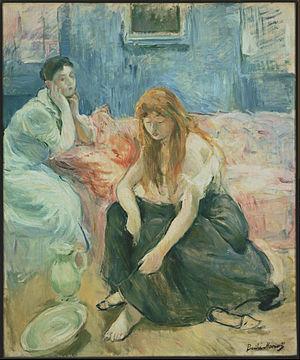
Berthe Marie Pauline Morisot, née le 14 janvier 1841 à Bourges et morte le 2 mars 1895 à Paris 16ᵉ, est une artiste peintre française, membre fondateur et doyenne du mouvement d'avant-garde que fut l'Impressionnisme.